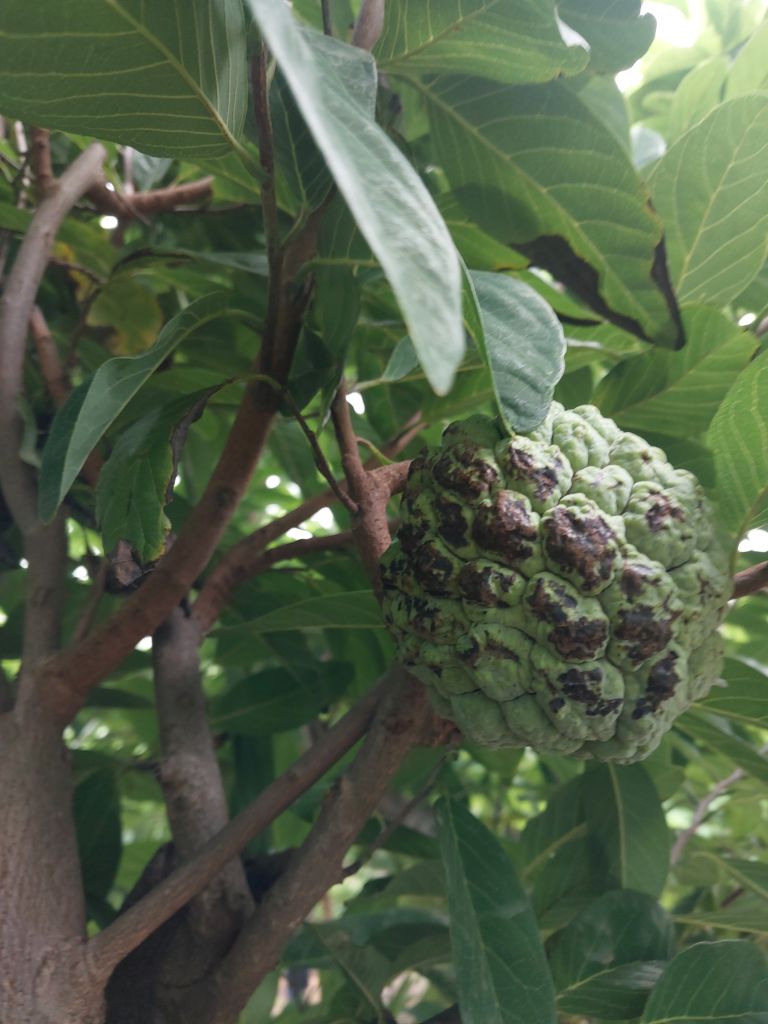
Disease label: Blank Canker